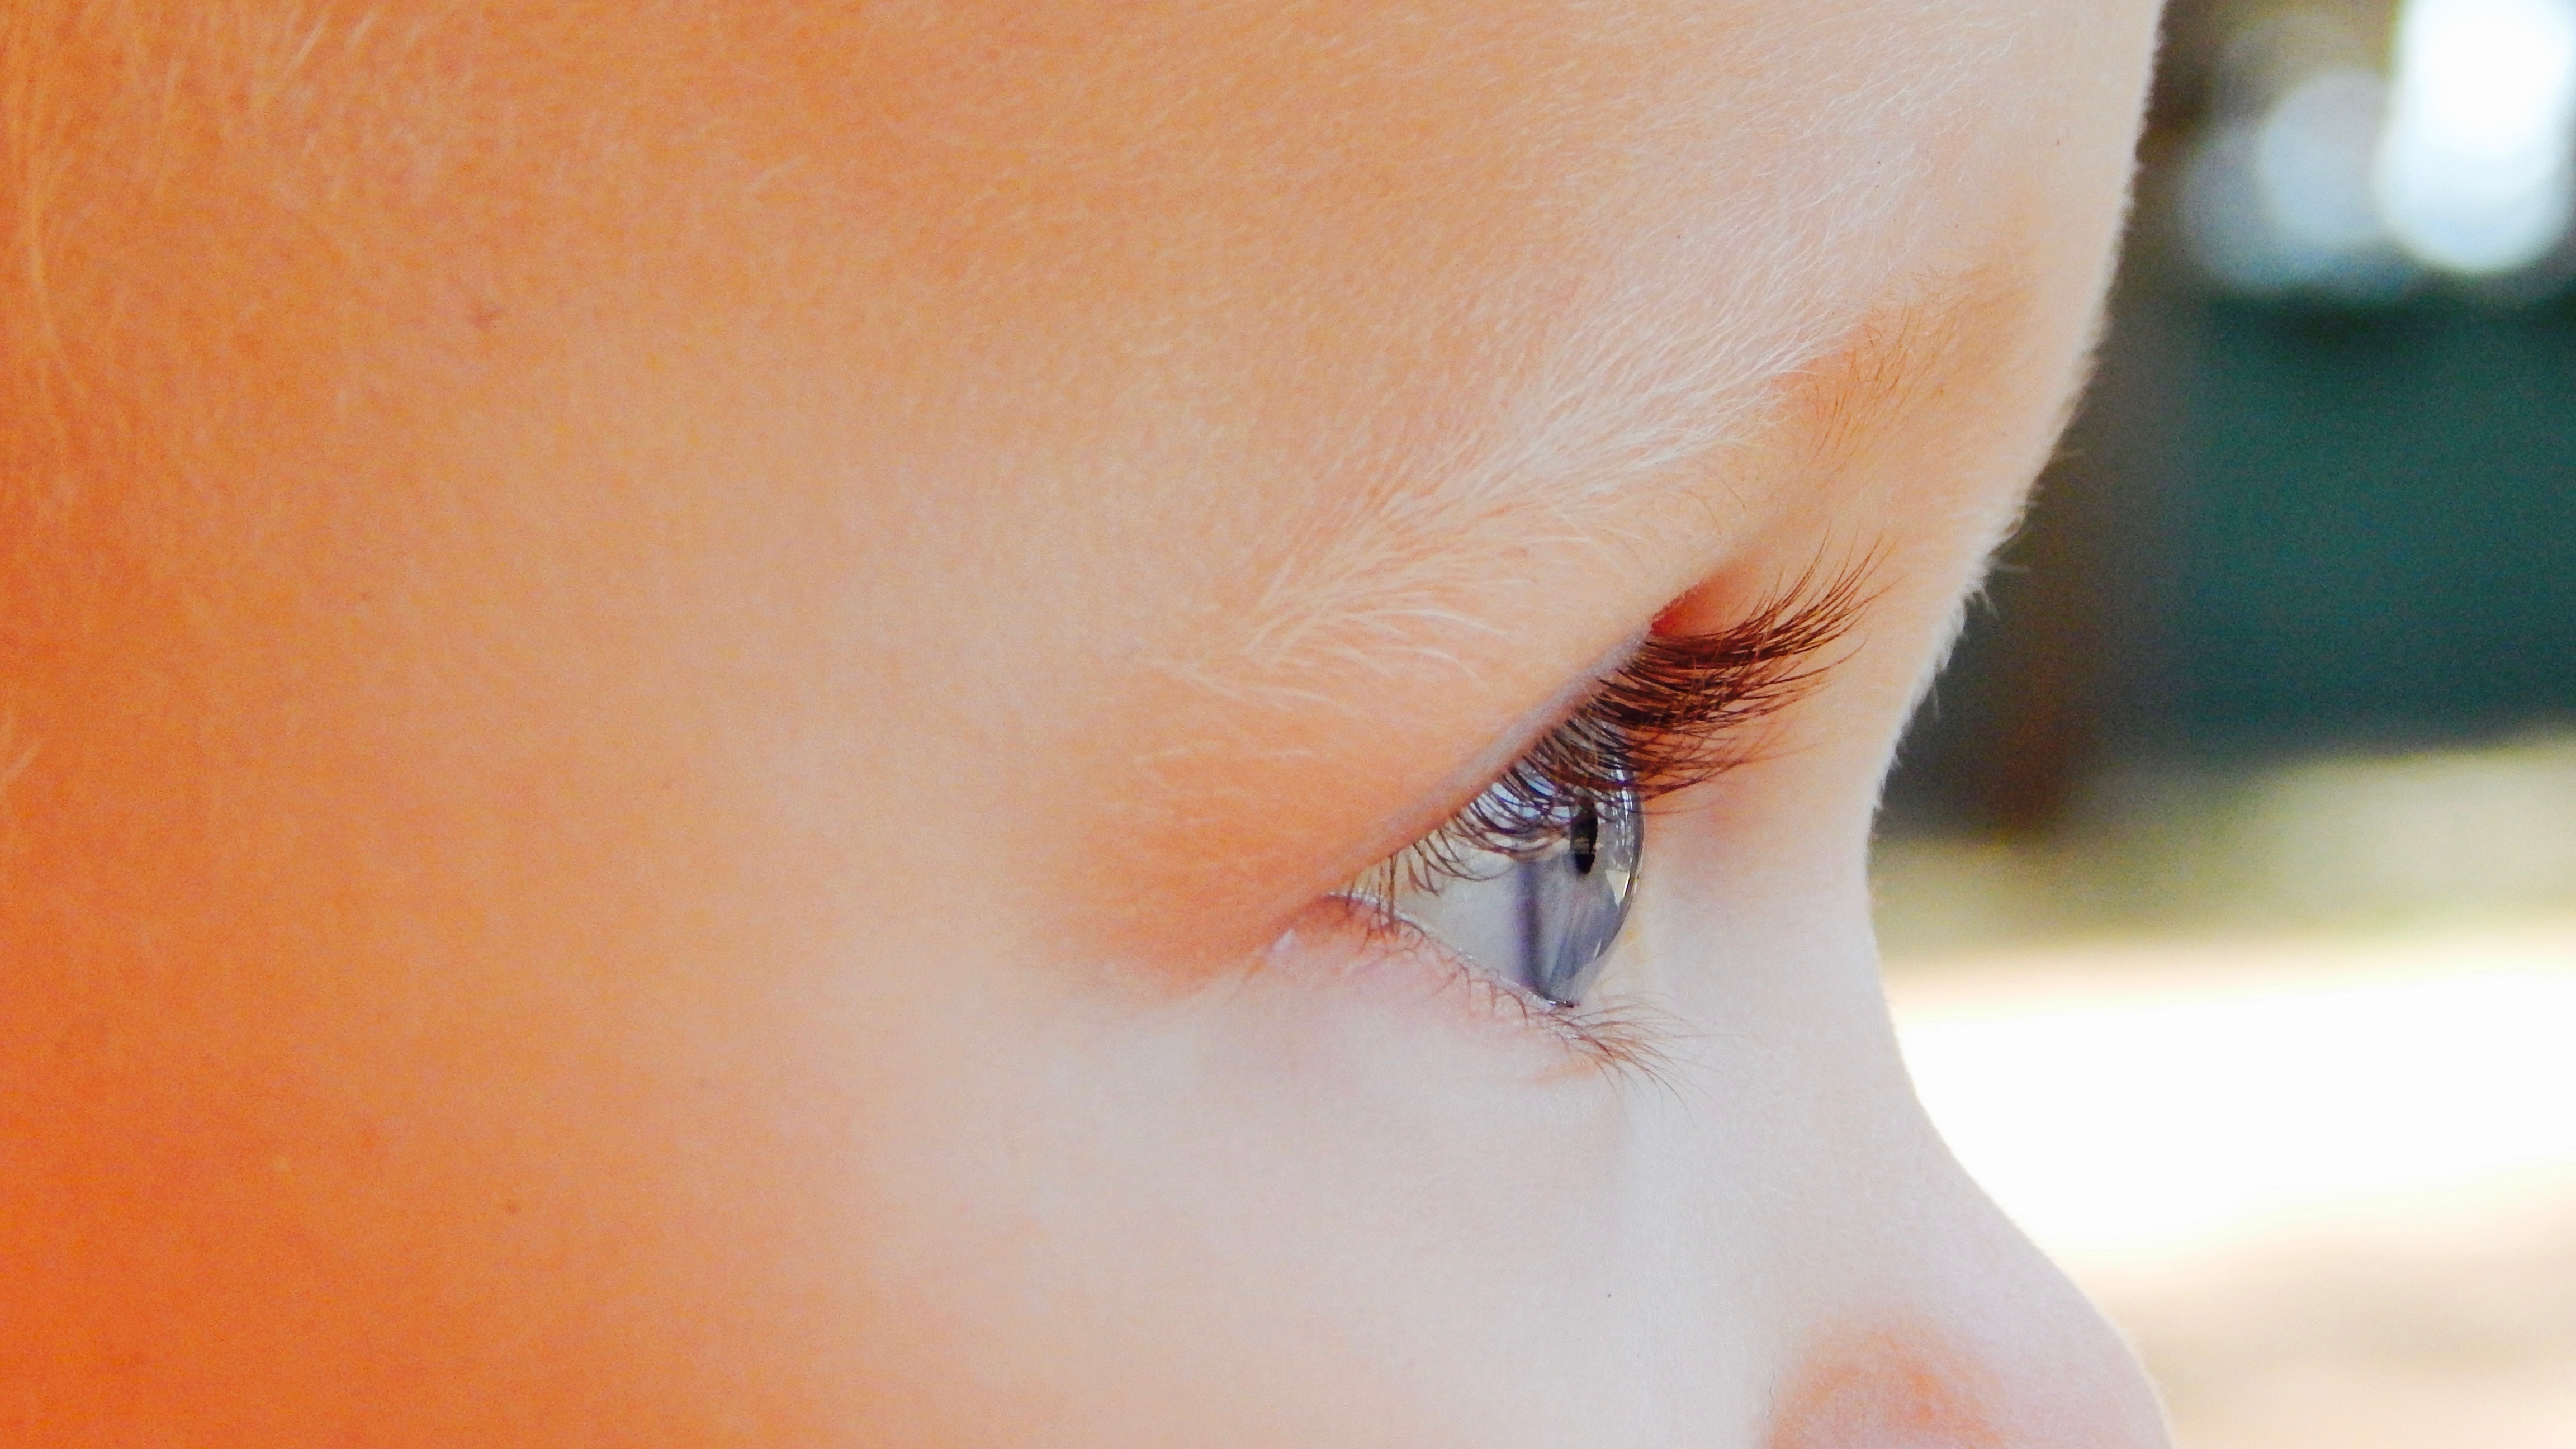
hand, model, young, color, child, blue, ear, baby, lip, side view, eyebrow, mouth, eyelash, close up, human body, caucasian, face, nose, eyes, innocent, cheek, eye, glasses, head, skin, beauty, organ, adult, forehead, sense